Sheoraphuli Raj Debuttar Estate

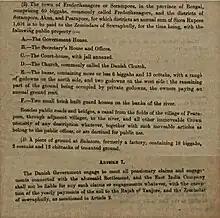
The <a href="https%3A//archive.org/details/in.ernet.dli.2015.460235/page/n103/mode/2up">Treaty

signed between Sheoraphuli Raj and the Danish Government in 1845, denotes the payment 1601 "Sikkas" annually